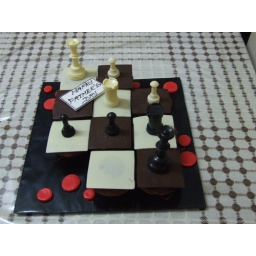
Happy Father's Day-&amp;quot;Chess&amp;quot;-Father's Day special cup cake from Fab Pastry Shop in Colombo